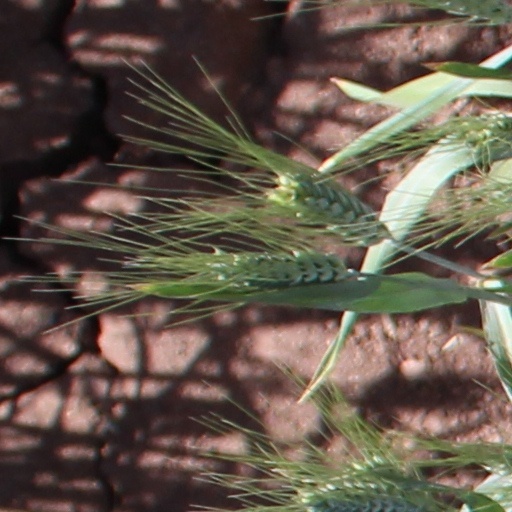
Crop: wheat